Aniversario: Never Compromise

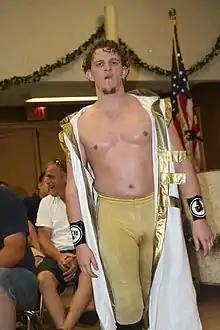
Icarus, a former top villain who emerged as the lead hero in the storyline to bring Chikara back

The storyline following Aniversario: Never Compromise was that Derek Sabato had exposed the Titor Conglomerate by showing a connection between its executives and Condor Security's new extremist compound, leaving the Vavasseurs scrambling to cover their tracks. The Titor Conglomerate went into hiding, distanced themselves from WMD and put the Chikara brand, its related intellectual properties and remaining physical assets on sale, reducing the promotion to ashes. Following Aniversario: Never Compromise many Chikara wrestlers began working for its seven "Wrestling is" sister promotions. In the autumn of 2013, several Chikara "rudos" of the past began emerging in these promotions and shutting them down. First Gekido returned to Wrestling is Intense on September 15, took over the show and forced to promotion to shut down in a scene reminiscent of the closing moments of Aniversario: Never Compromise, then Kaiju Big Battel's Dr. Cube stole Wrestling is Awesome's money and assets, bankrupting them, Sinn Bodhi took over Wrestling is Art and shut it down and in December Wrestling is Cool owner Milo Schnitzler revealed himself aligned with Bruderschaft des Kreuzes (BDK) and shut the promotion down under command from the stable's leader, Ares. The united "rudo" group then began threatening the biggest and original Wrestling is promotion, Wrestling is Fun! (WiF!), but their attack on January 18, 2014, was thwarted by a group of defenders, led by Icarus. The following day, Wrestling is Respect was shut down, when Sidney Bakabella's Wrecking Crew (The Devastation Corporation, Jaka and Oleg the Usurper) turned on the defenders and joined the "rudo" group. On February 1, 2014, the second National Pro Wrestling Day concluded in an angle, where the group of "rudos", now made up of BDK, The Colony: Xtreme Force, Dr. Cube and his Posse, Gekido, Sidney Bakabella's Wrecking Crew and Sinn Bodhi and his Odditorium stable and led by Jimmy Jacobs, stormed the event to destroy the final remnants of Chikara. This led to several Chikara wrestlers, including "rudos" The Batiri, "Los Ice Creams" and Mark Angelosetti and "tecnicos" The Colony, Dasher Hatfield, Hallowicked and Icarus running in to attack the group. Finally the Chikara side was also joined by 3.0, who arrived on the scene in a DeLorean with Archibald Peck, implying that they had gone back in time to retrieve him. After the invading group had been driven out of the ring, Icarus declared that Chikara was coming back on May 25, 2014, signaling the end of the promotion's one-year-long hiatus. It was later revealed that in storyline former Chikara wrestler Robbie Ellis had won the auction in December 2013 and purchased the promotion from WMD, making the return possible. Chikara booker Mike Quackenbush later explained that the idea behind the storyline was to "expand what our performance art is capable of", while admitting that its complexity probably led to the promotion losing a few followers. Quackenbush also dispelled rumors that the promotion's downtime was due to financial difficulties, noting that while the Chikara brand appeared to be dark, it put together a record number of live events through the "Wrestling is" network, while also claiming that the downtime was just "a necessary part of the story". According to Quackenbush he had realized that the single character in the Chikara universe that people had the most emotional investment in was not a wrestler, but the brand itself and as a storyteller his idea was to put the protagonist under a real threat, driving the audience on an emotional journey. Quackenbush also revealed that the storyline was heavily influenced by the third act of the comic book "Watchmen". While Chikara was inactive, the storyline was chronicled in a YouTube series, titled "Ashes". An extended movie version of the series, titled "The Ashes of Chikara", premiered on May 5 in Collegeville, Pennsylvania and was made available for purchase four days later.